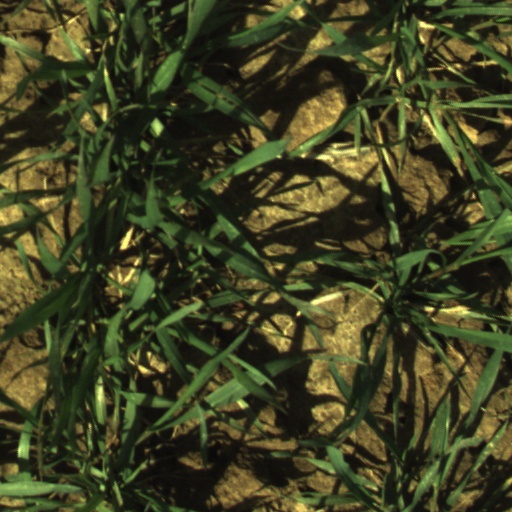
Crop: wheat